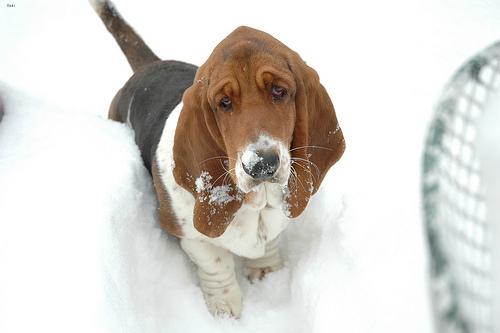
Breed: basset hound